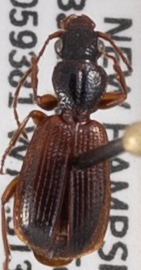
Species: Cymindis neglecta
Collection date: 2022-08-03
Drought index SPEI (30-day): -0.54
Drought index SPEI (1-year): -0.9
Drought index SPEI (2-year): -1.69